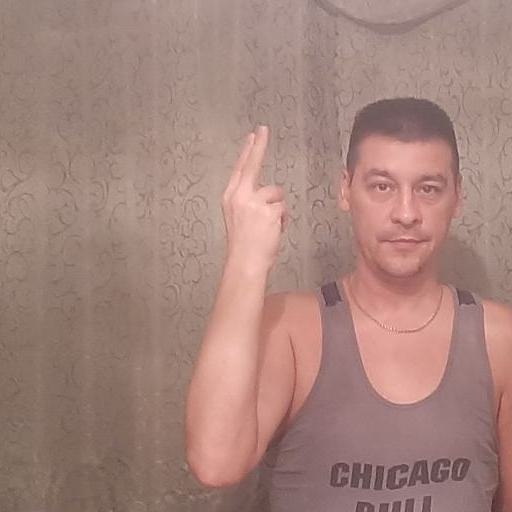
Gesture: two_up_inverted